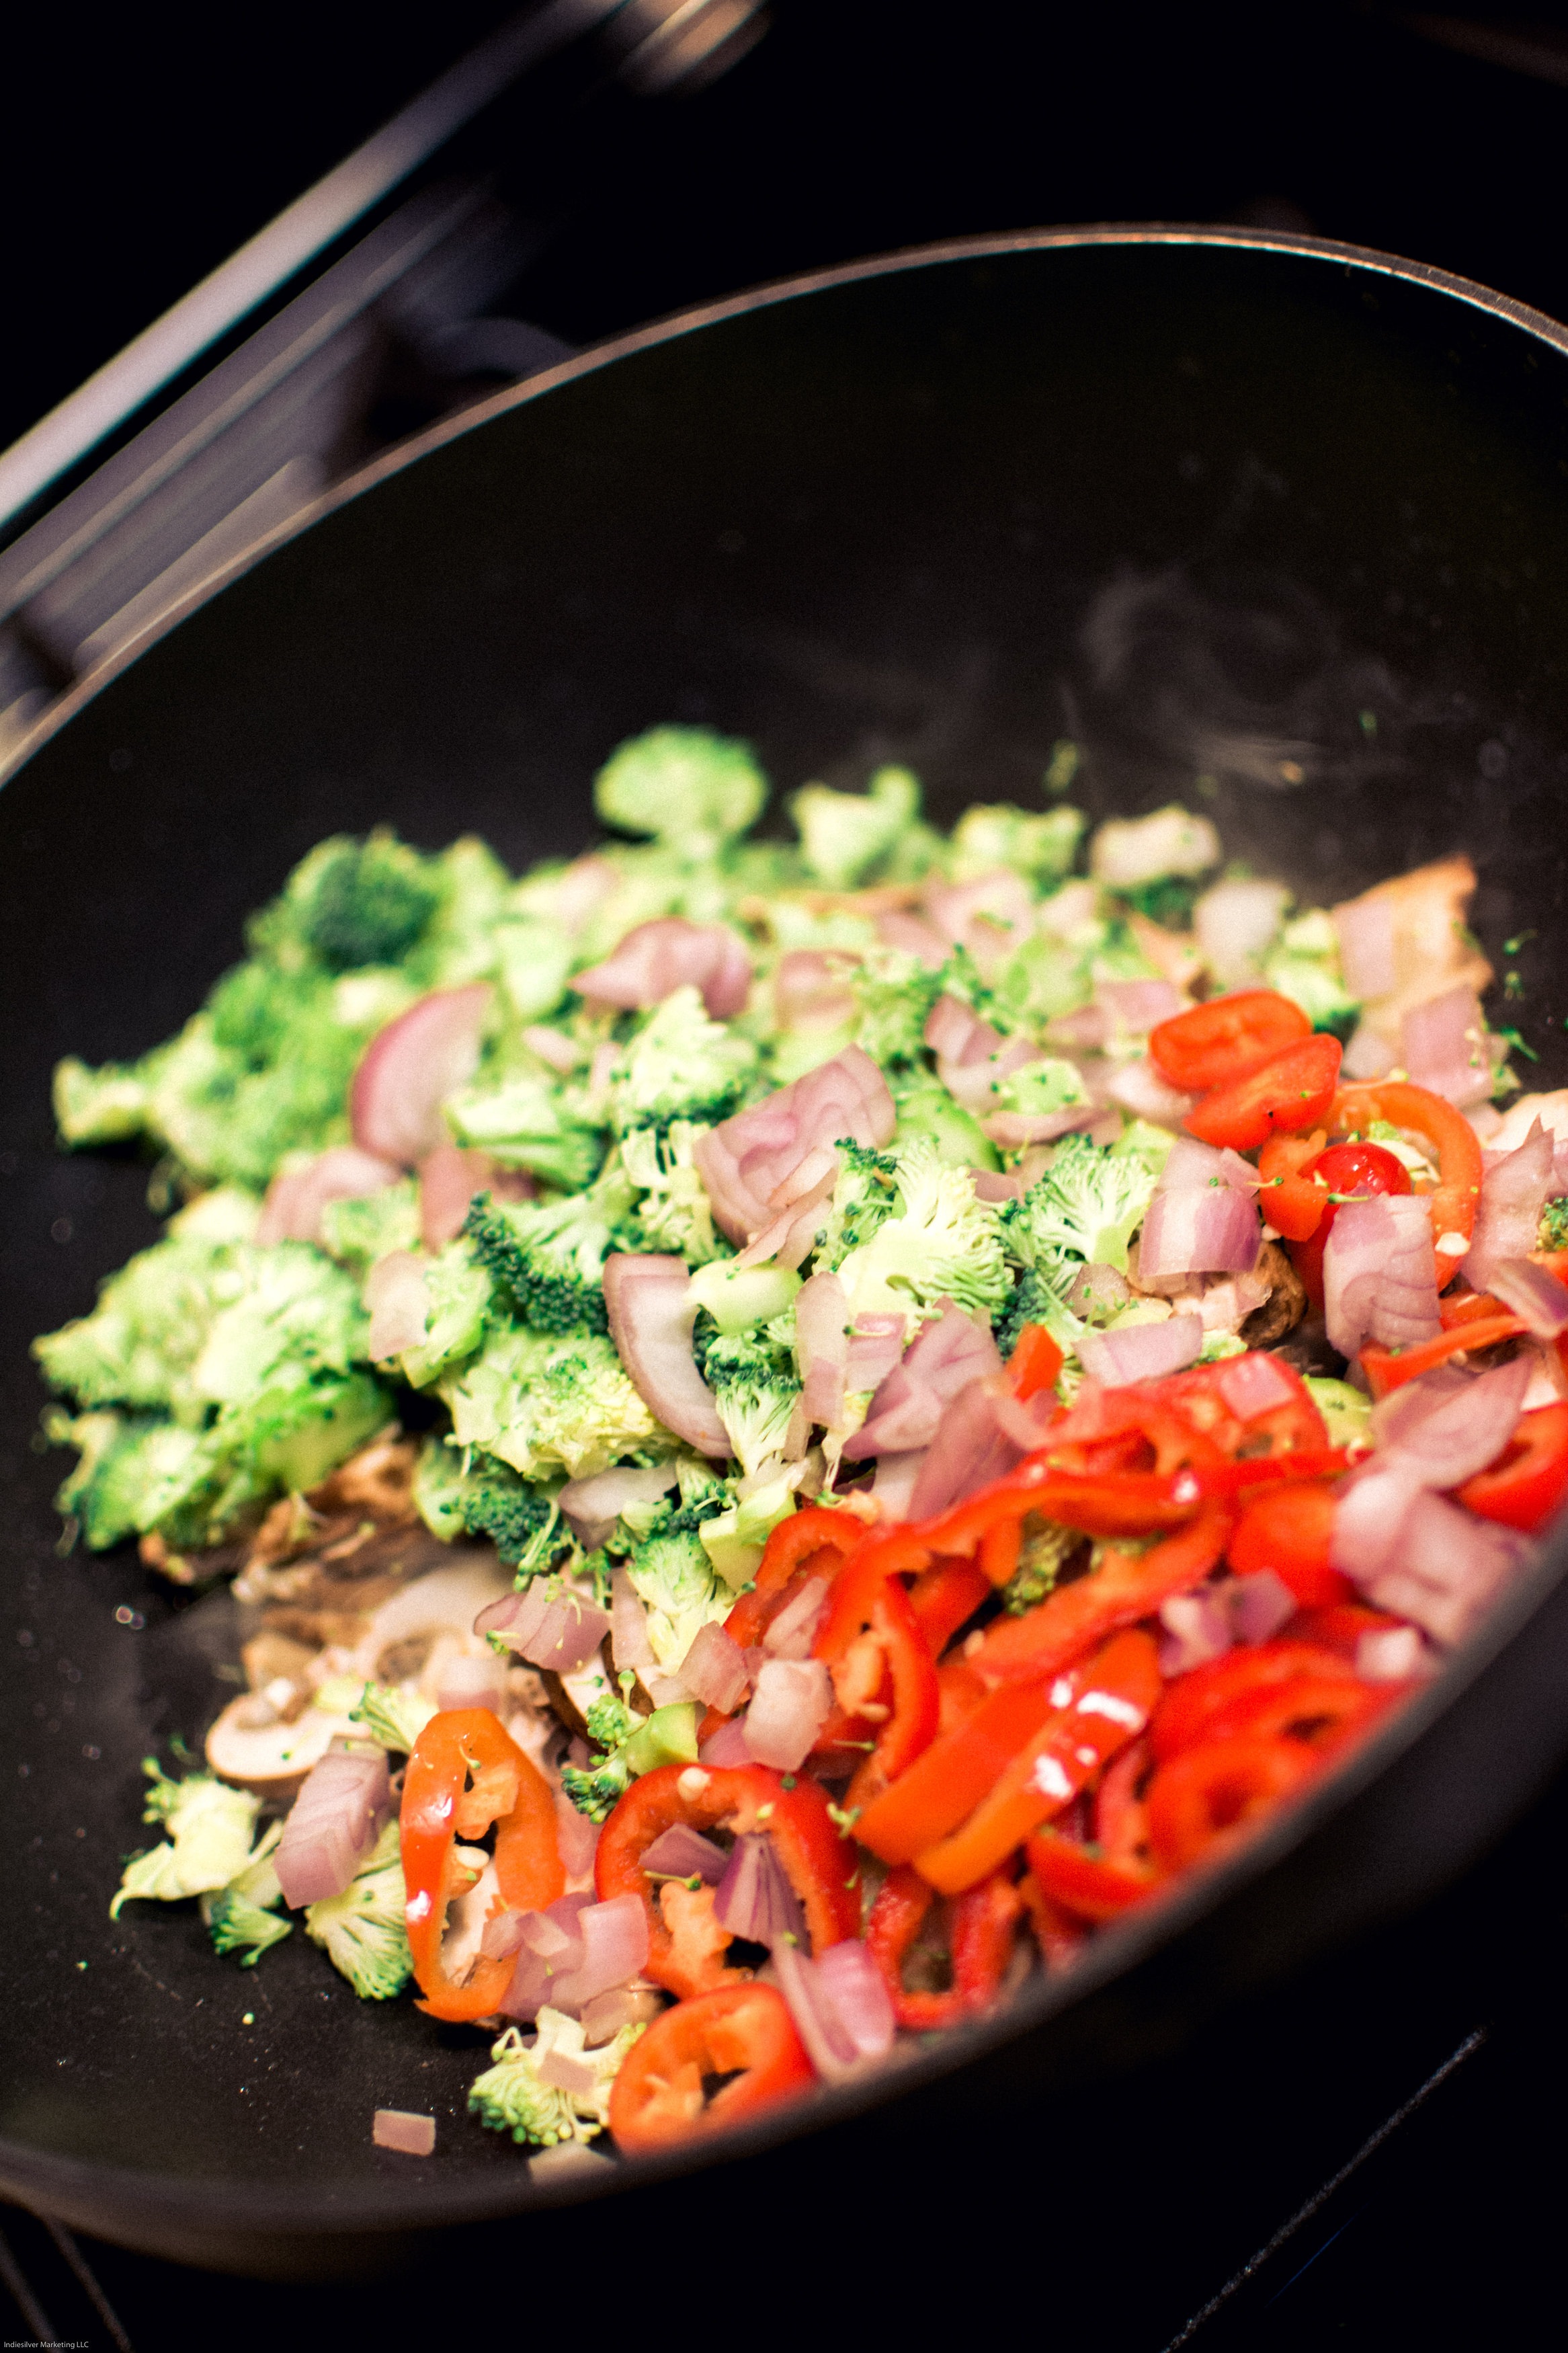
dish, meal, food, salad, cooking, produce, vegetable, cuisine, cook, stove, vegetables, dinner, healthy eating, fresh vegetables, eating healthy